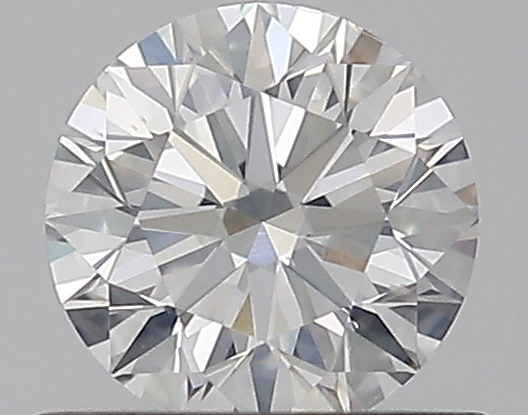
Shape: round
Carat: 0.53
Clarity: SI2
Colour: E
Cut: EX
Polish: EX
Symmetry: EX
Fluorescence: N
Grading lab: GIA
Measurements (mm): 5.16 x 5.18 x 3.22